Jhijhiya

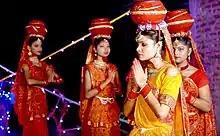
Women performing Jhijhiya dance

Jhijhiya (also called Jhijhari) is a cultural folk dance of Mithila region of India and Nepal. It is performed during the Dusshera festival, in the Hindu month of Ashwin (September/October). The dance is performed to offer devotion towards goddess Durga—the goddess of victory as well as to protect one's family, children and society from witches and dark magic.